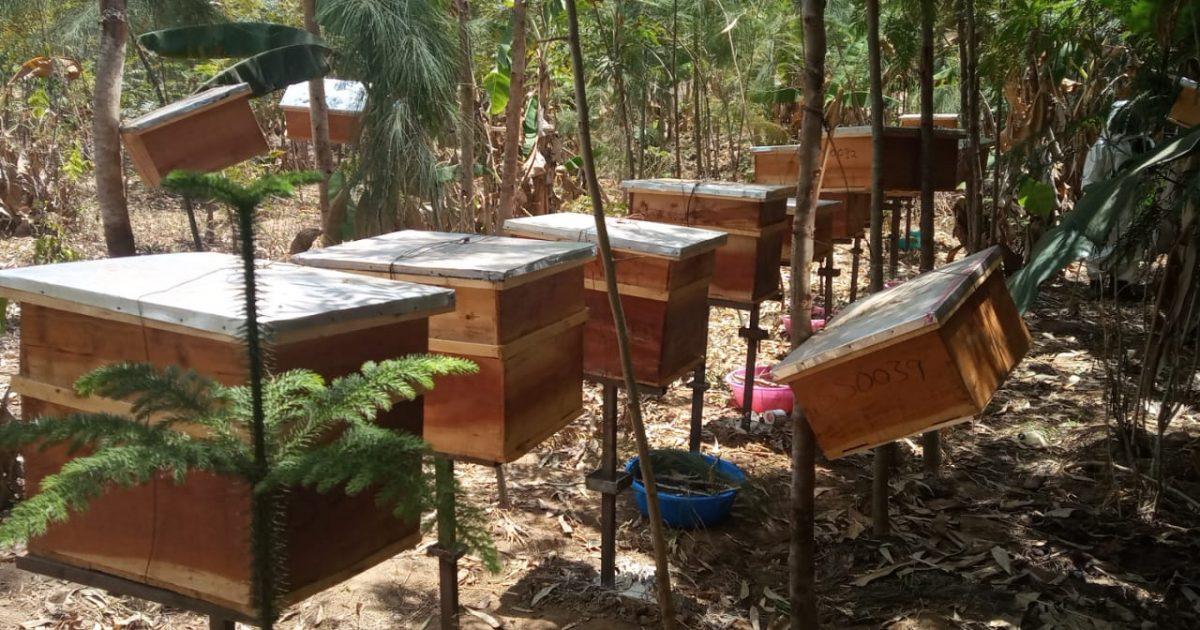
Ufugaji wa kisasa wa wadudu ambao ni nyuki, wakiwa katika mabanda au maboksi madogo yaliyotengenezwa kwa mbao, wakifanya shughuli za utengenezaji wa asali.